EIA 1956 resolution chart

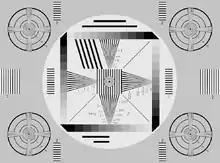
Recreation of Telefunken Test Card T05

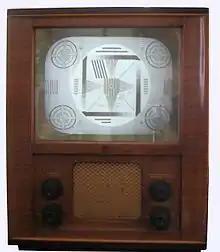
A Philips "Starenkasten" 1952 TV set, displaying the Telefunken T05 test card.

The EIA 1956 Resolution Chart (until 1975 called RETMA Resolution Chart 1956) is a test card originally designed in 1956 to be used with black and white analogue TV systems, based on the previous (and very similar) RMA 1946 Resolution Chart. It consisted of a printed chart filmed by a TV camera or monoscope to be displayed on a TV screen, and was also available as individual rolls of test film to test broadcasting equipment. Inspecting the chart allowed to check for defects like ringing, geometric distortions, raster scan linearity, cathode-ray tube uniformity and lack of image resolution. If needed, a technician could use it to perform the necessary hardware adjustments.